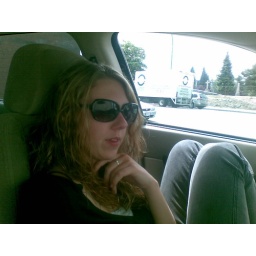
Waiting in the chase car for the other driver to get paper work signed.